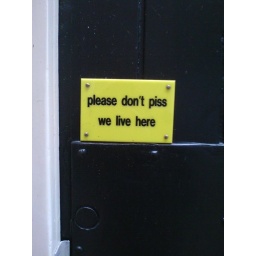
sign on a residence front door in the AMsterdam redlight district